Jacques Fouquier

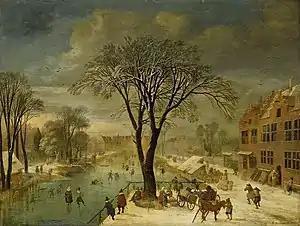
"Winter landscape", 1617, Fitzwilliam Museum

Fouquier lived in 1644 together with Flemish artists Philippe Vleughels, Pieter van Mol, Willem Kalf, Nicasius Bernaerts and Peter van Boucle in Paris. He died at the end of 1655 in a room given to him by the painter Sylvain in the Fauxbourg Saint Jacques in Paris. The inventory of his estate was drawn up on 4 January 1656 at the behest of his creditors. His meager possessions are evidence that he had fallen on hard times at the end of his life.